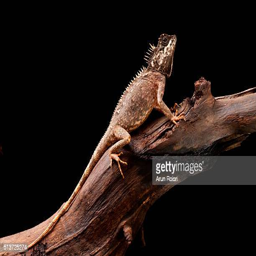
the life of biological class and reptile